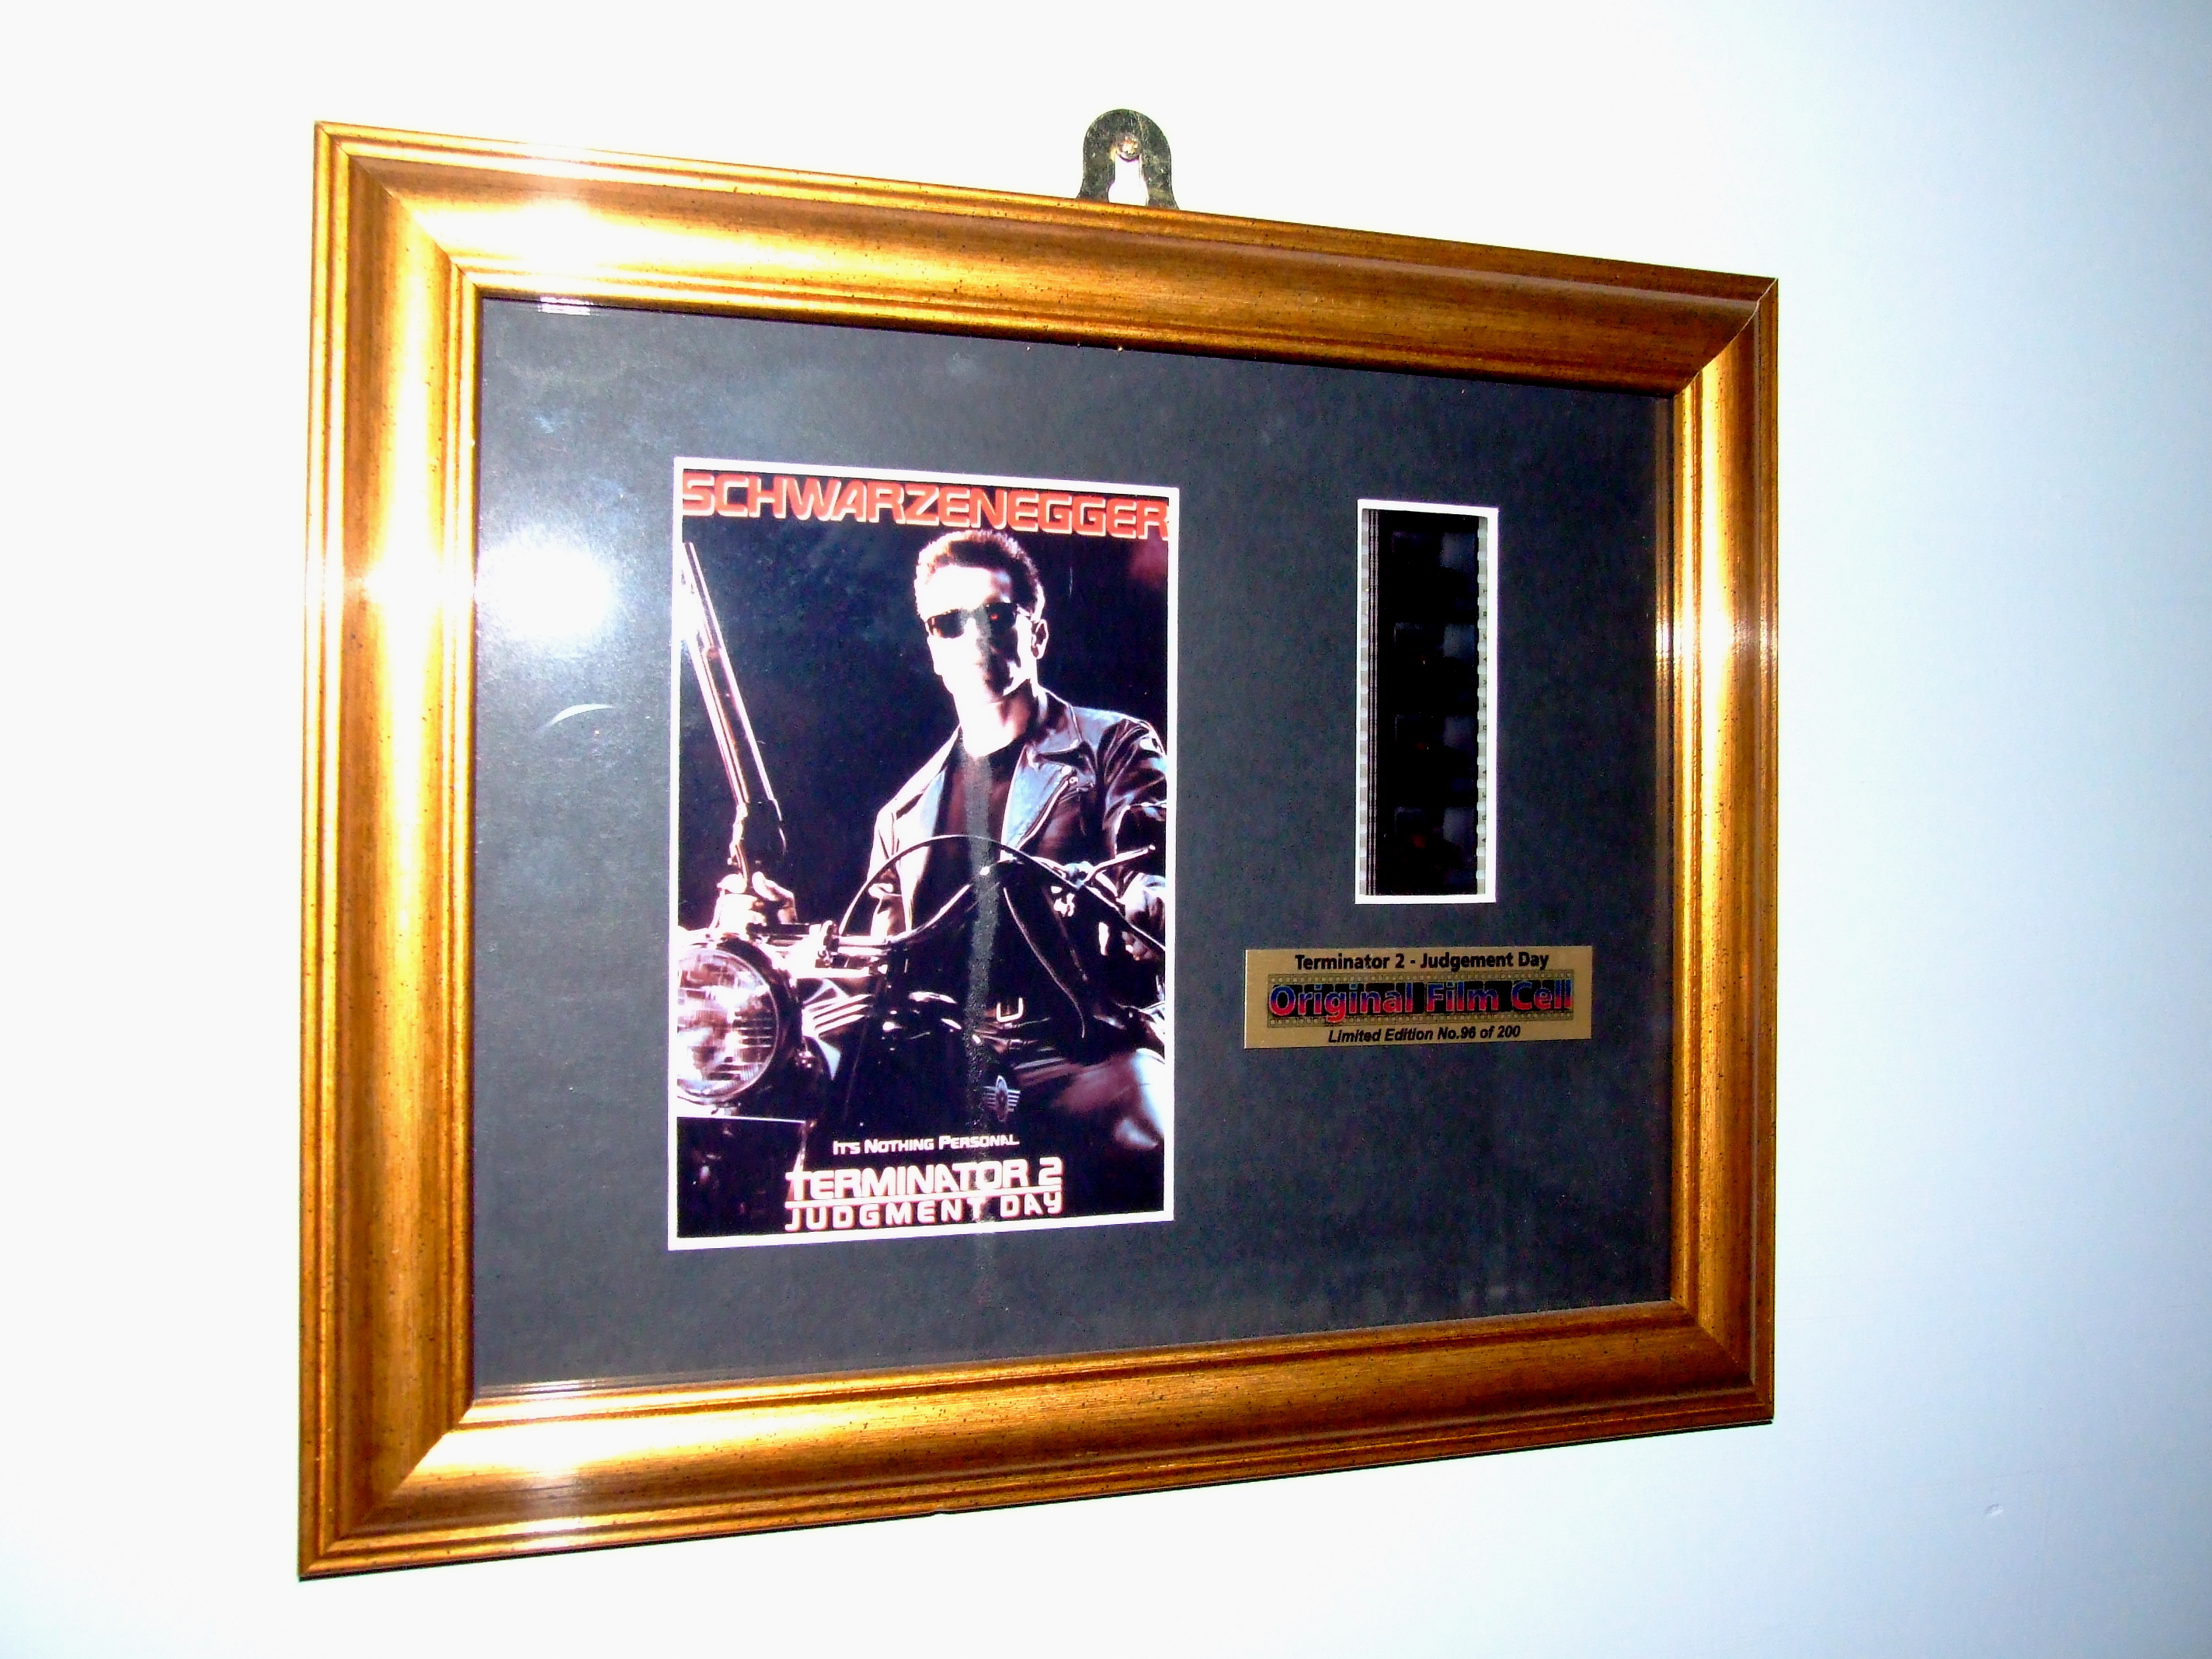
home, advertising, brand, art, poster, cinema, picture frame